Beyond the Hills

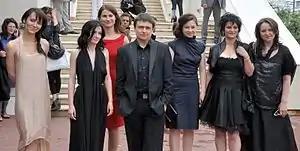
Cast and crew at the 2012 Cannes Film Festival

The film premiered in the main competition at the 2012 Cannes Film Festival, where it was screened on 19 May. At Cannes, Mungiu won the award for Best Screenplay, while Cristina Flutur and Cosmina Stratan shared the award for Best Actress. It was selected as the Romanian entry for the Best Foreign Language Oscar at the 85th Academy Awards, making the January shortlist. The film also won the Golden Ástor for Best Film at the 2012 Mar del Plata International Film Festival.